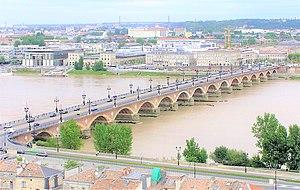
Bordeaux